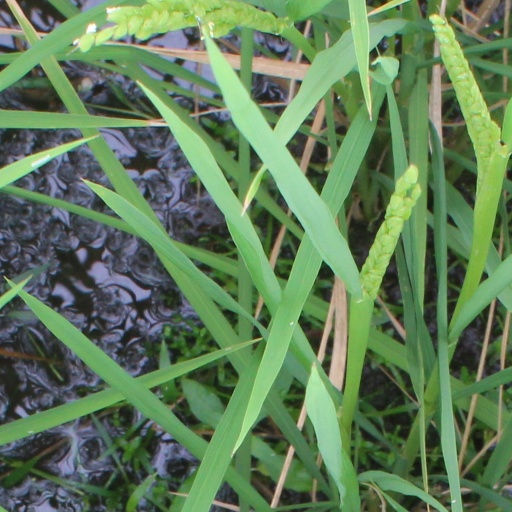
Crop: rice